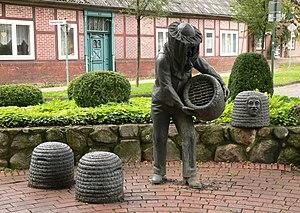
Wietzendorf est une commune de l'arrondissement de la Lande, au sein de la lande de Lunebourg.